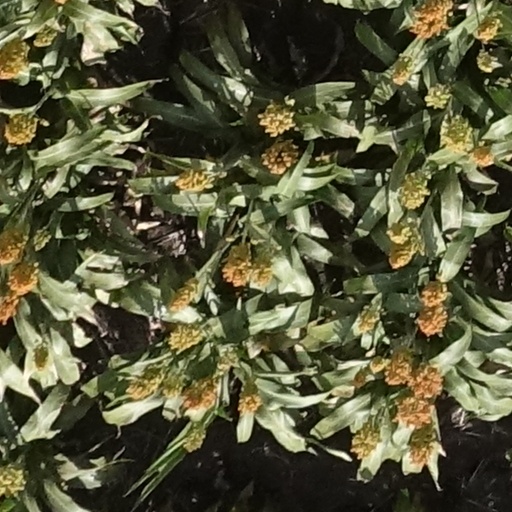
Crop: sorghum